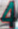
Number: 4